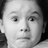
Emotion: surprise